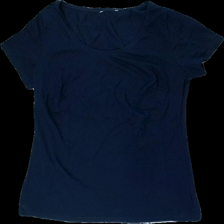
View: front
Type: T-shirt
Category: Ladies
Brand: Anna Field
Colors: Blue
Material: 100% cotton
Cut: Regular
Size: XXL
Season: All
Stains: Minor
Damage: fläck
Damage location: bottom right
Damage 2 location: middle center
Damage 3 location: middle center
Price range: <50
Recommended usage: Reuse
Description: mörkblå t-shirt, liten fläck längst ner till höger